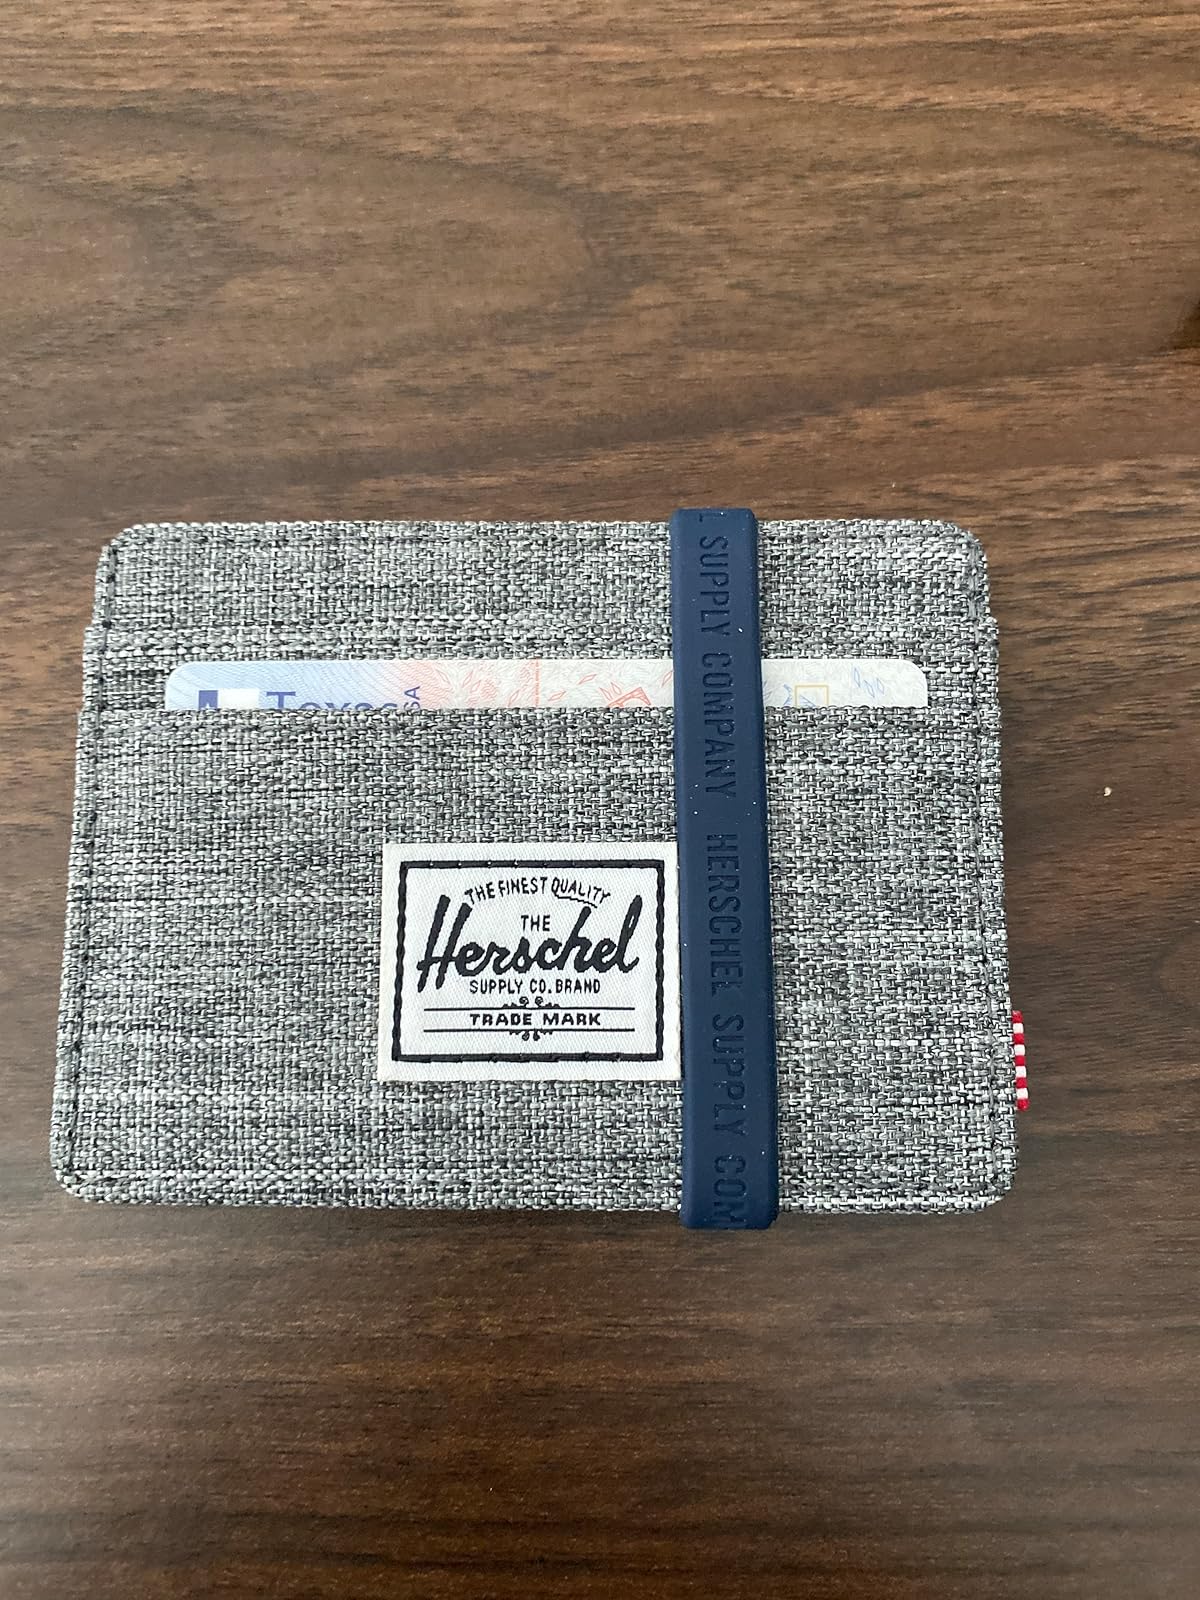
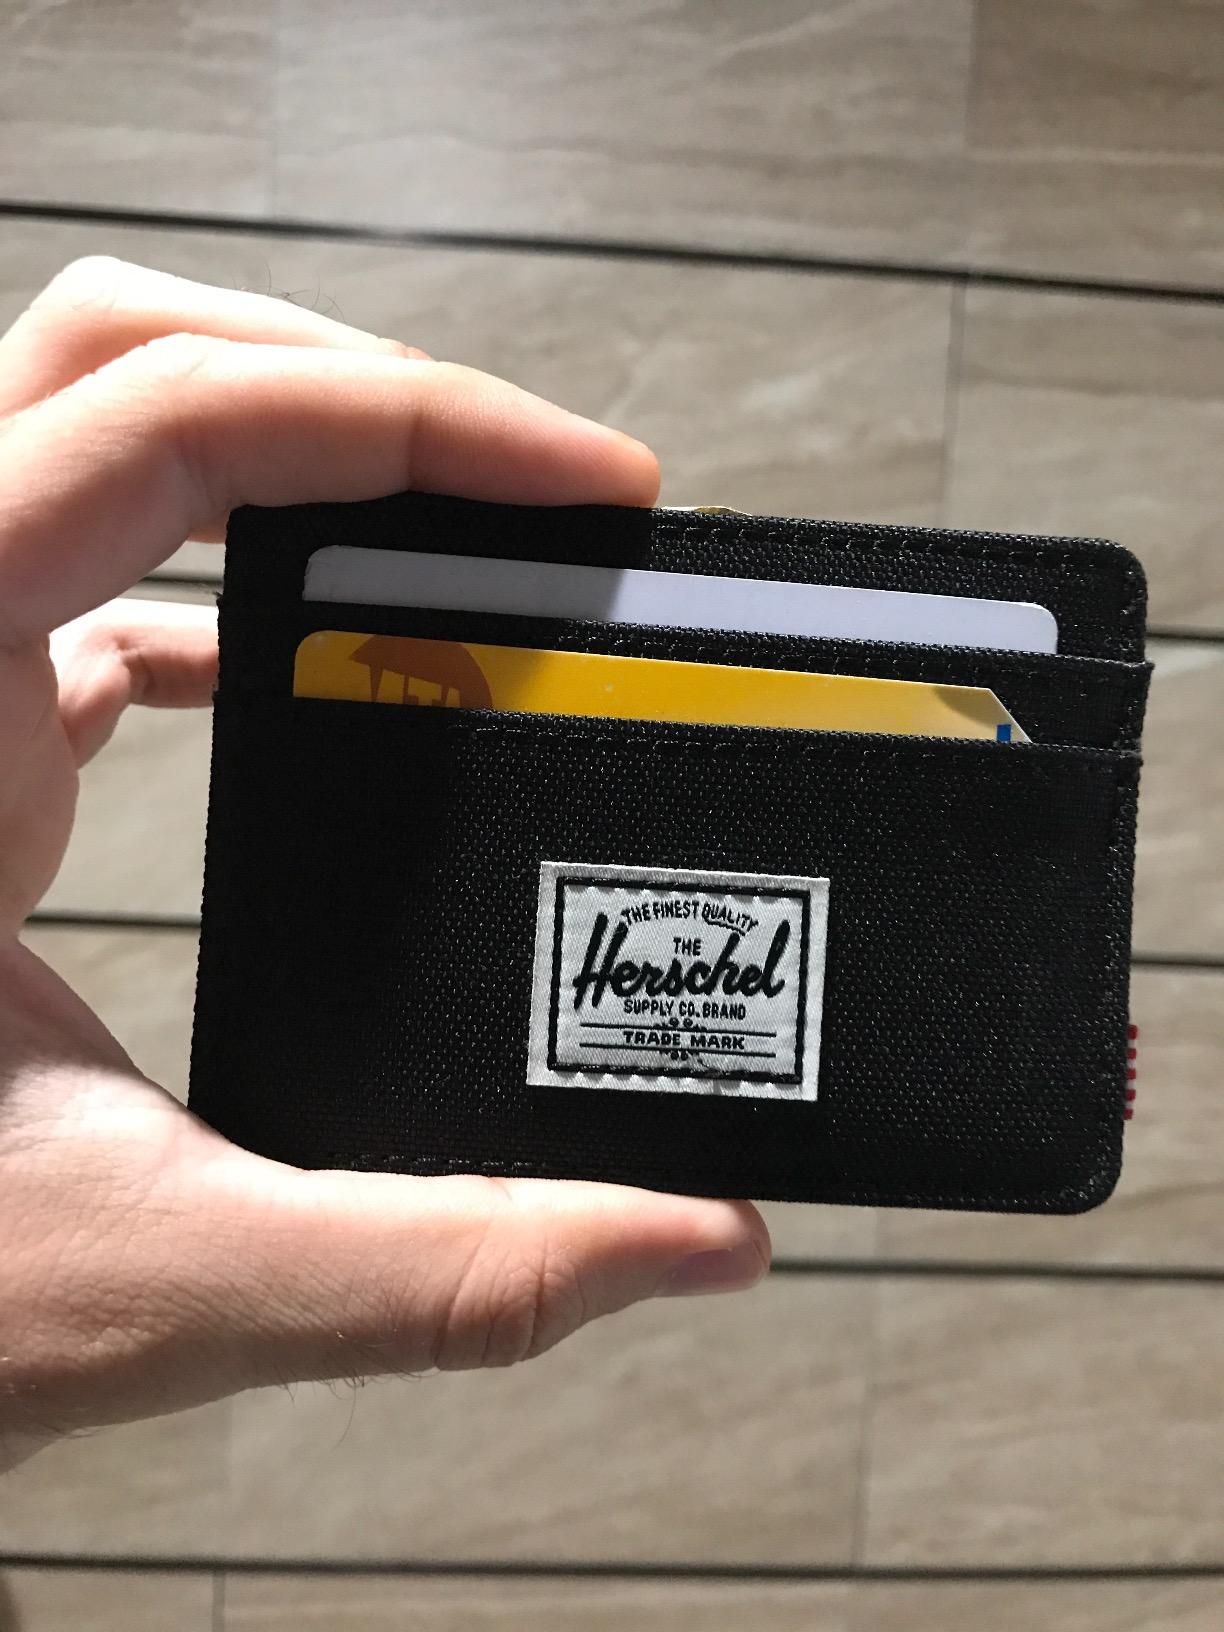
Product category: accessories_wallet
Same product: no